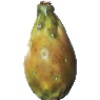
Label: Cactus fruit 1